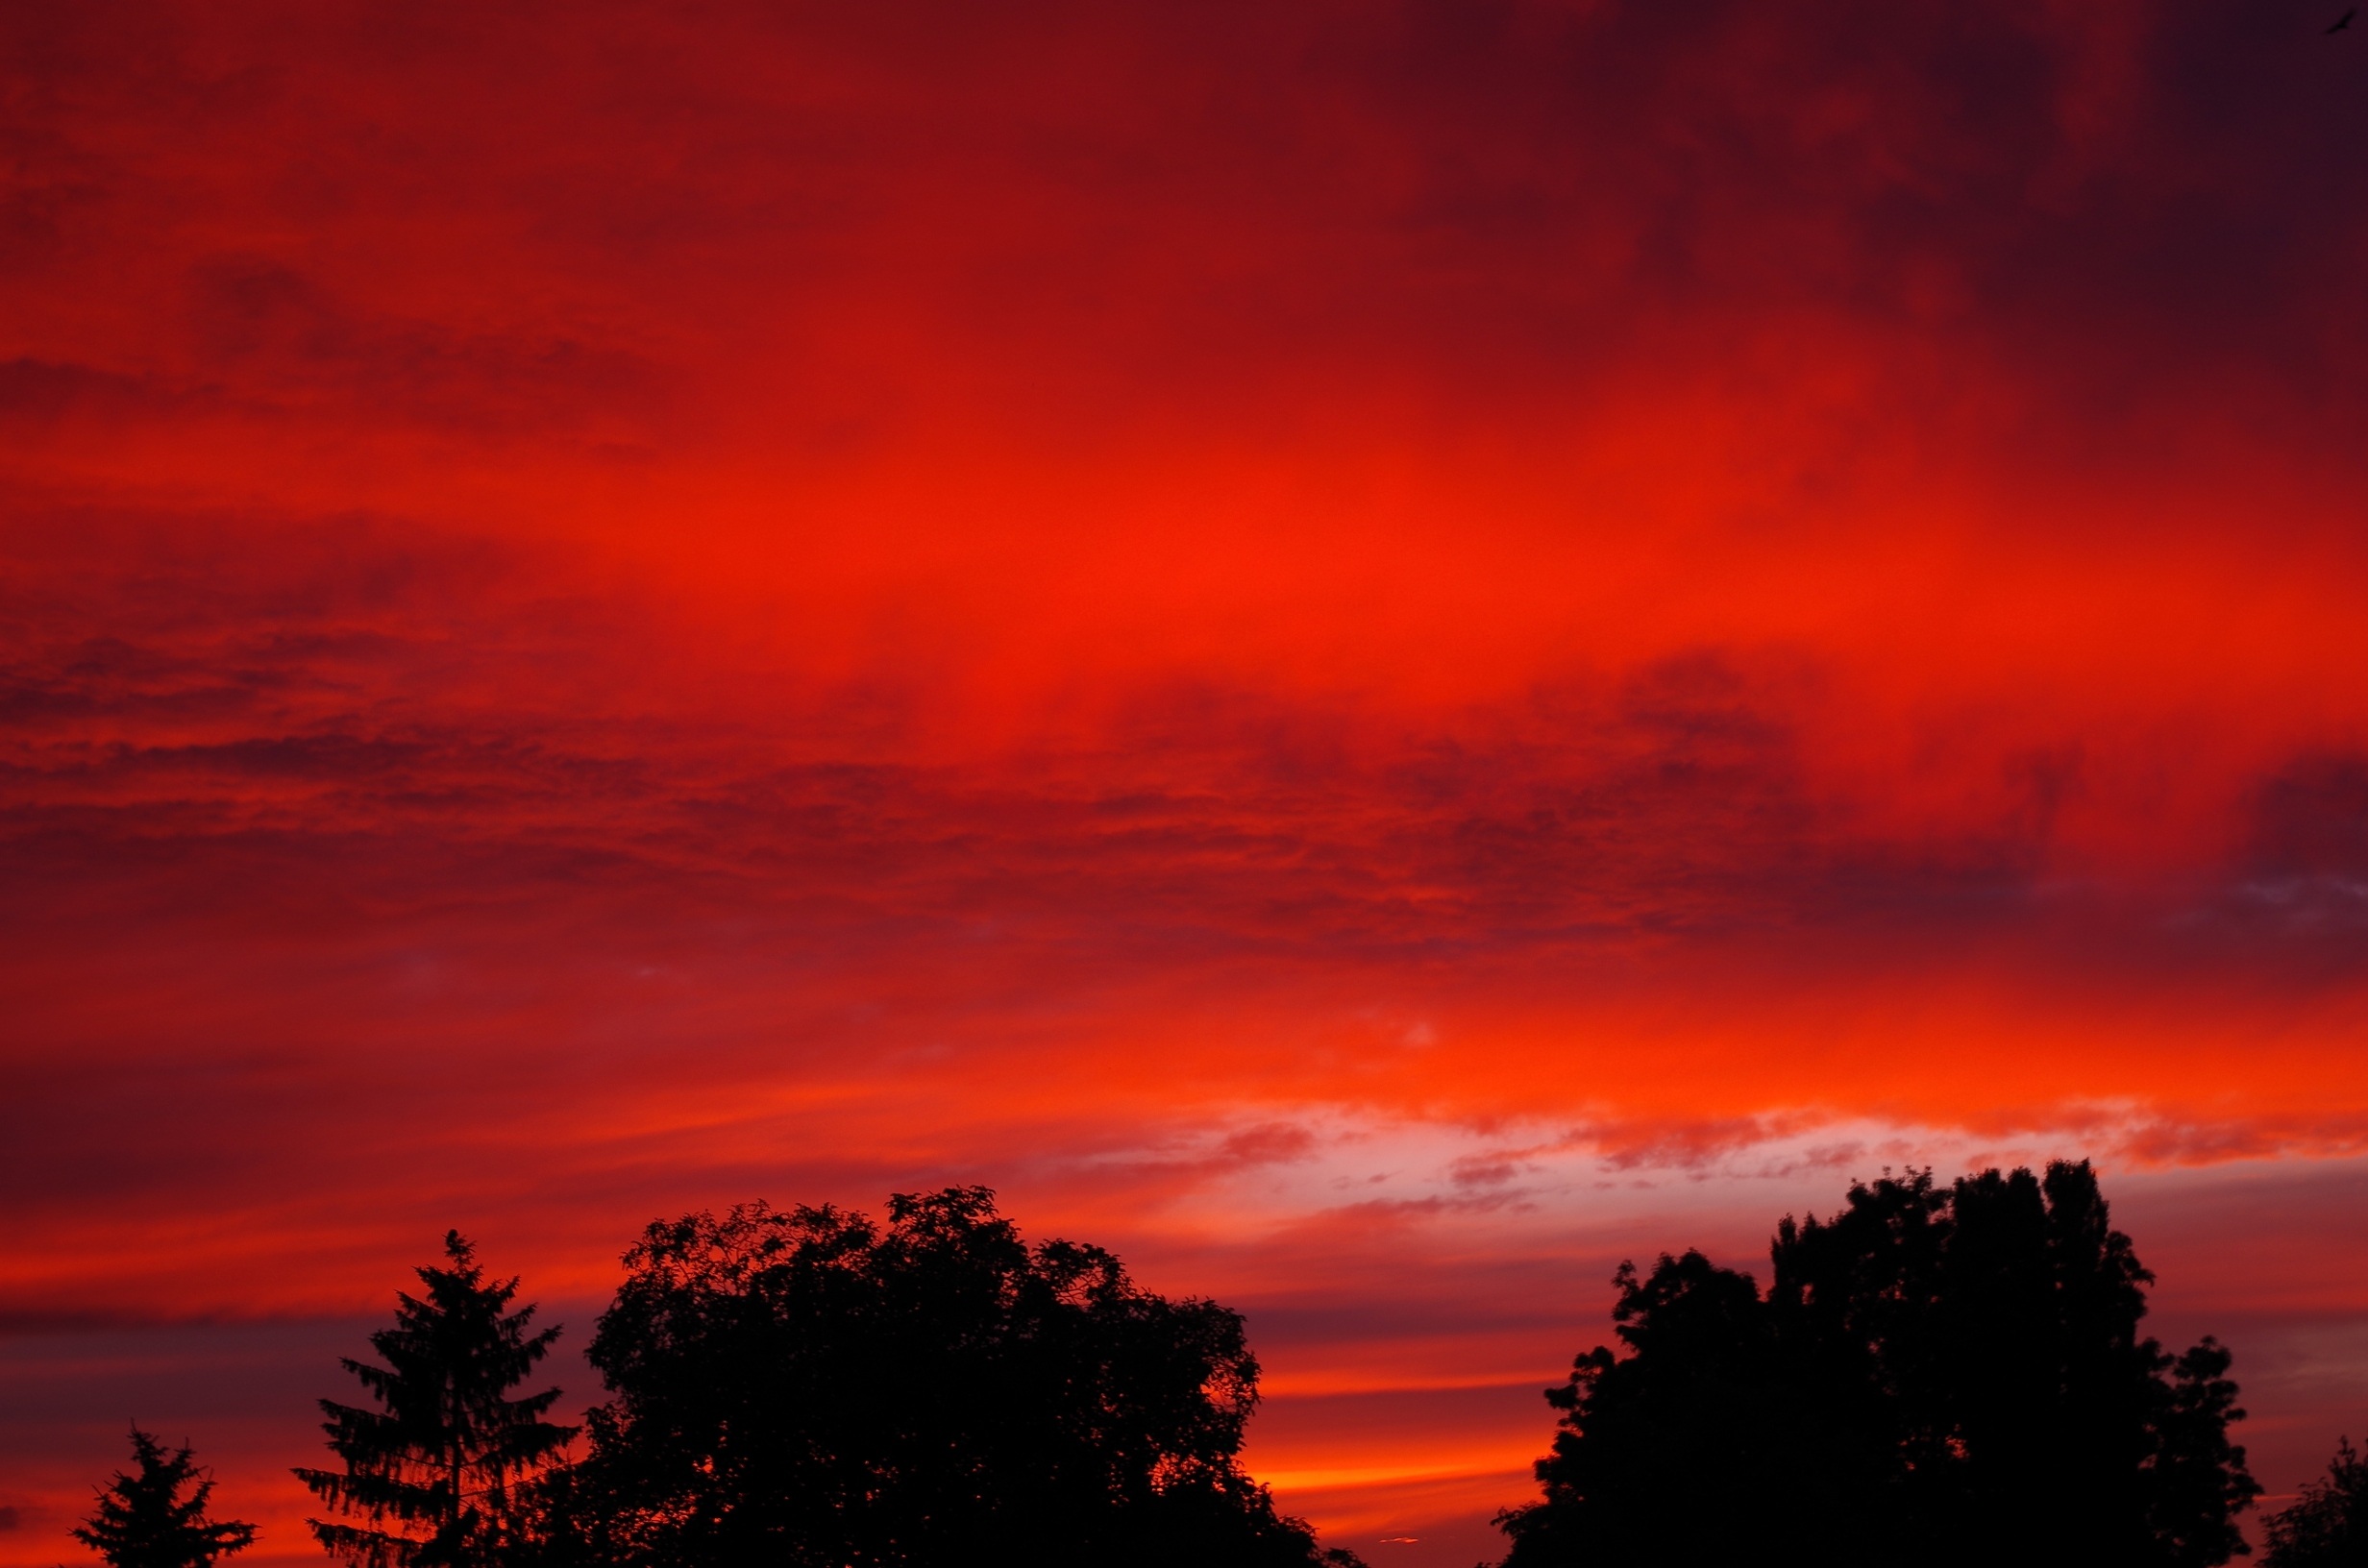
nature, horizon, cloud, sky, sunrise, sunset, morning, dawn, atmosphere, dusk, evening, afterglow, day s, red sky at morning